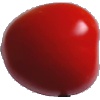
Label: Tomato 4